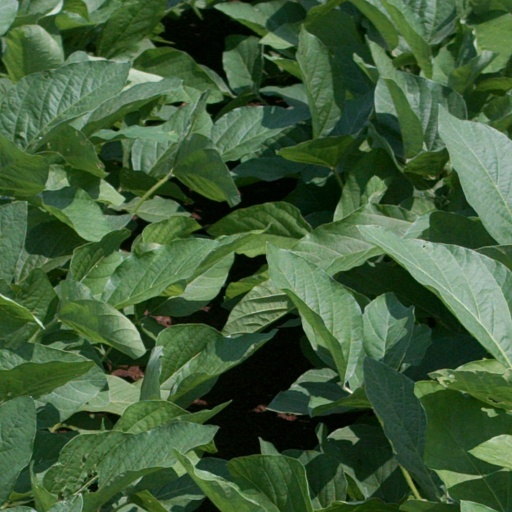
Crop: soybean